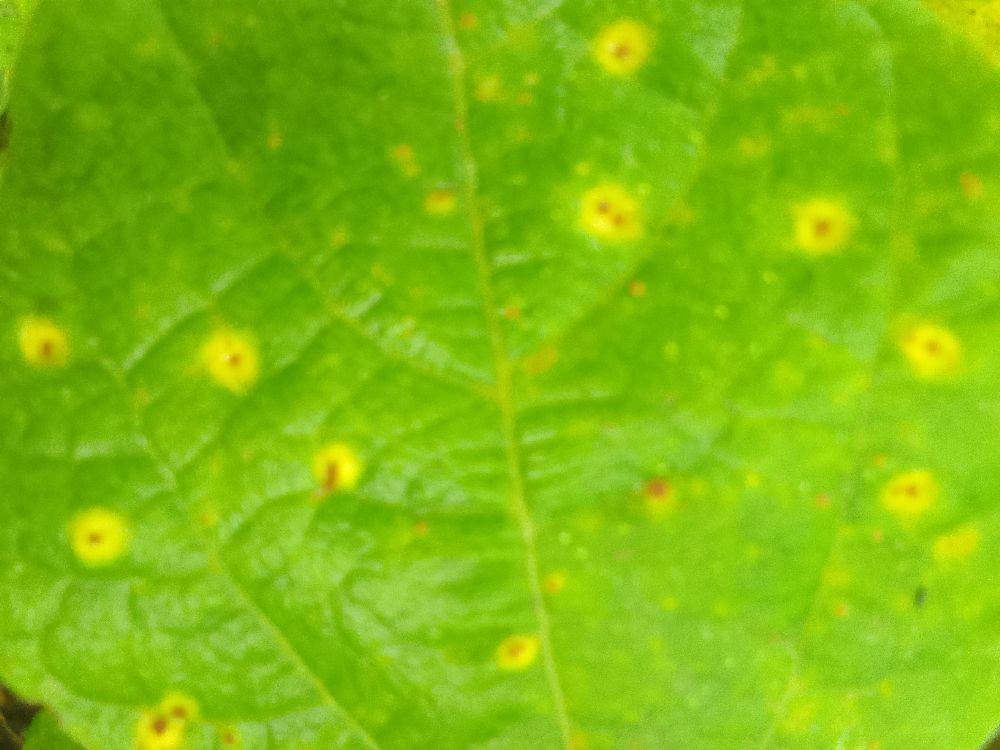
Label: rust